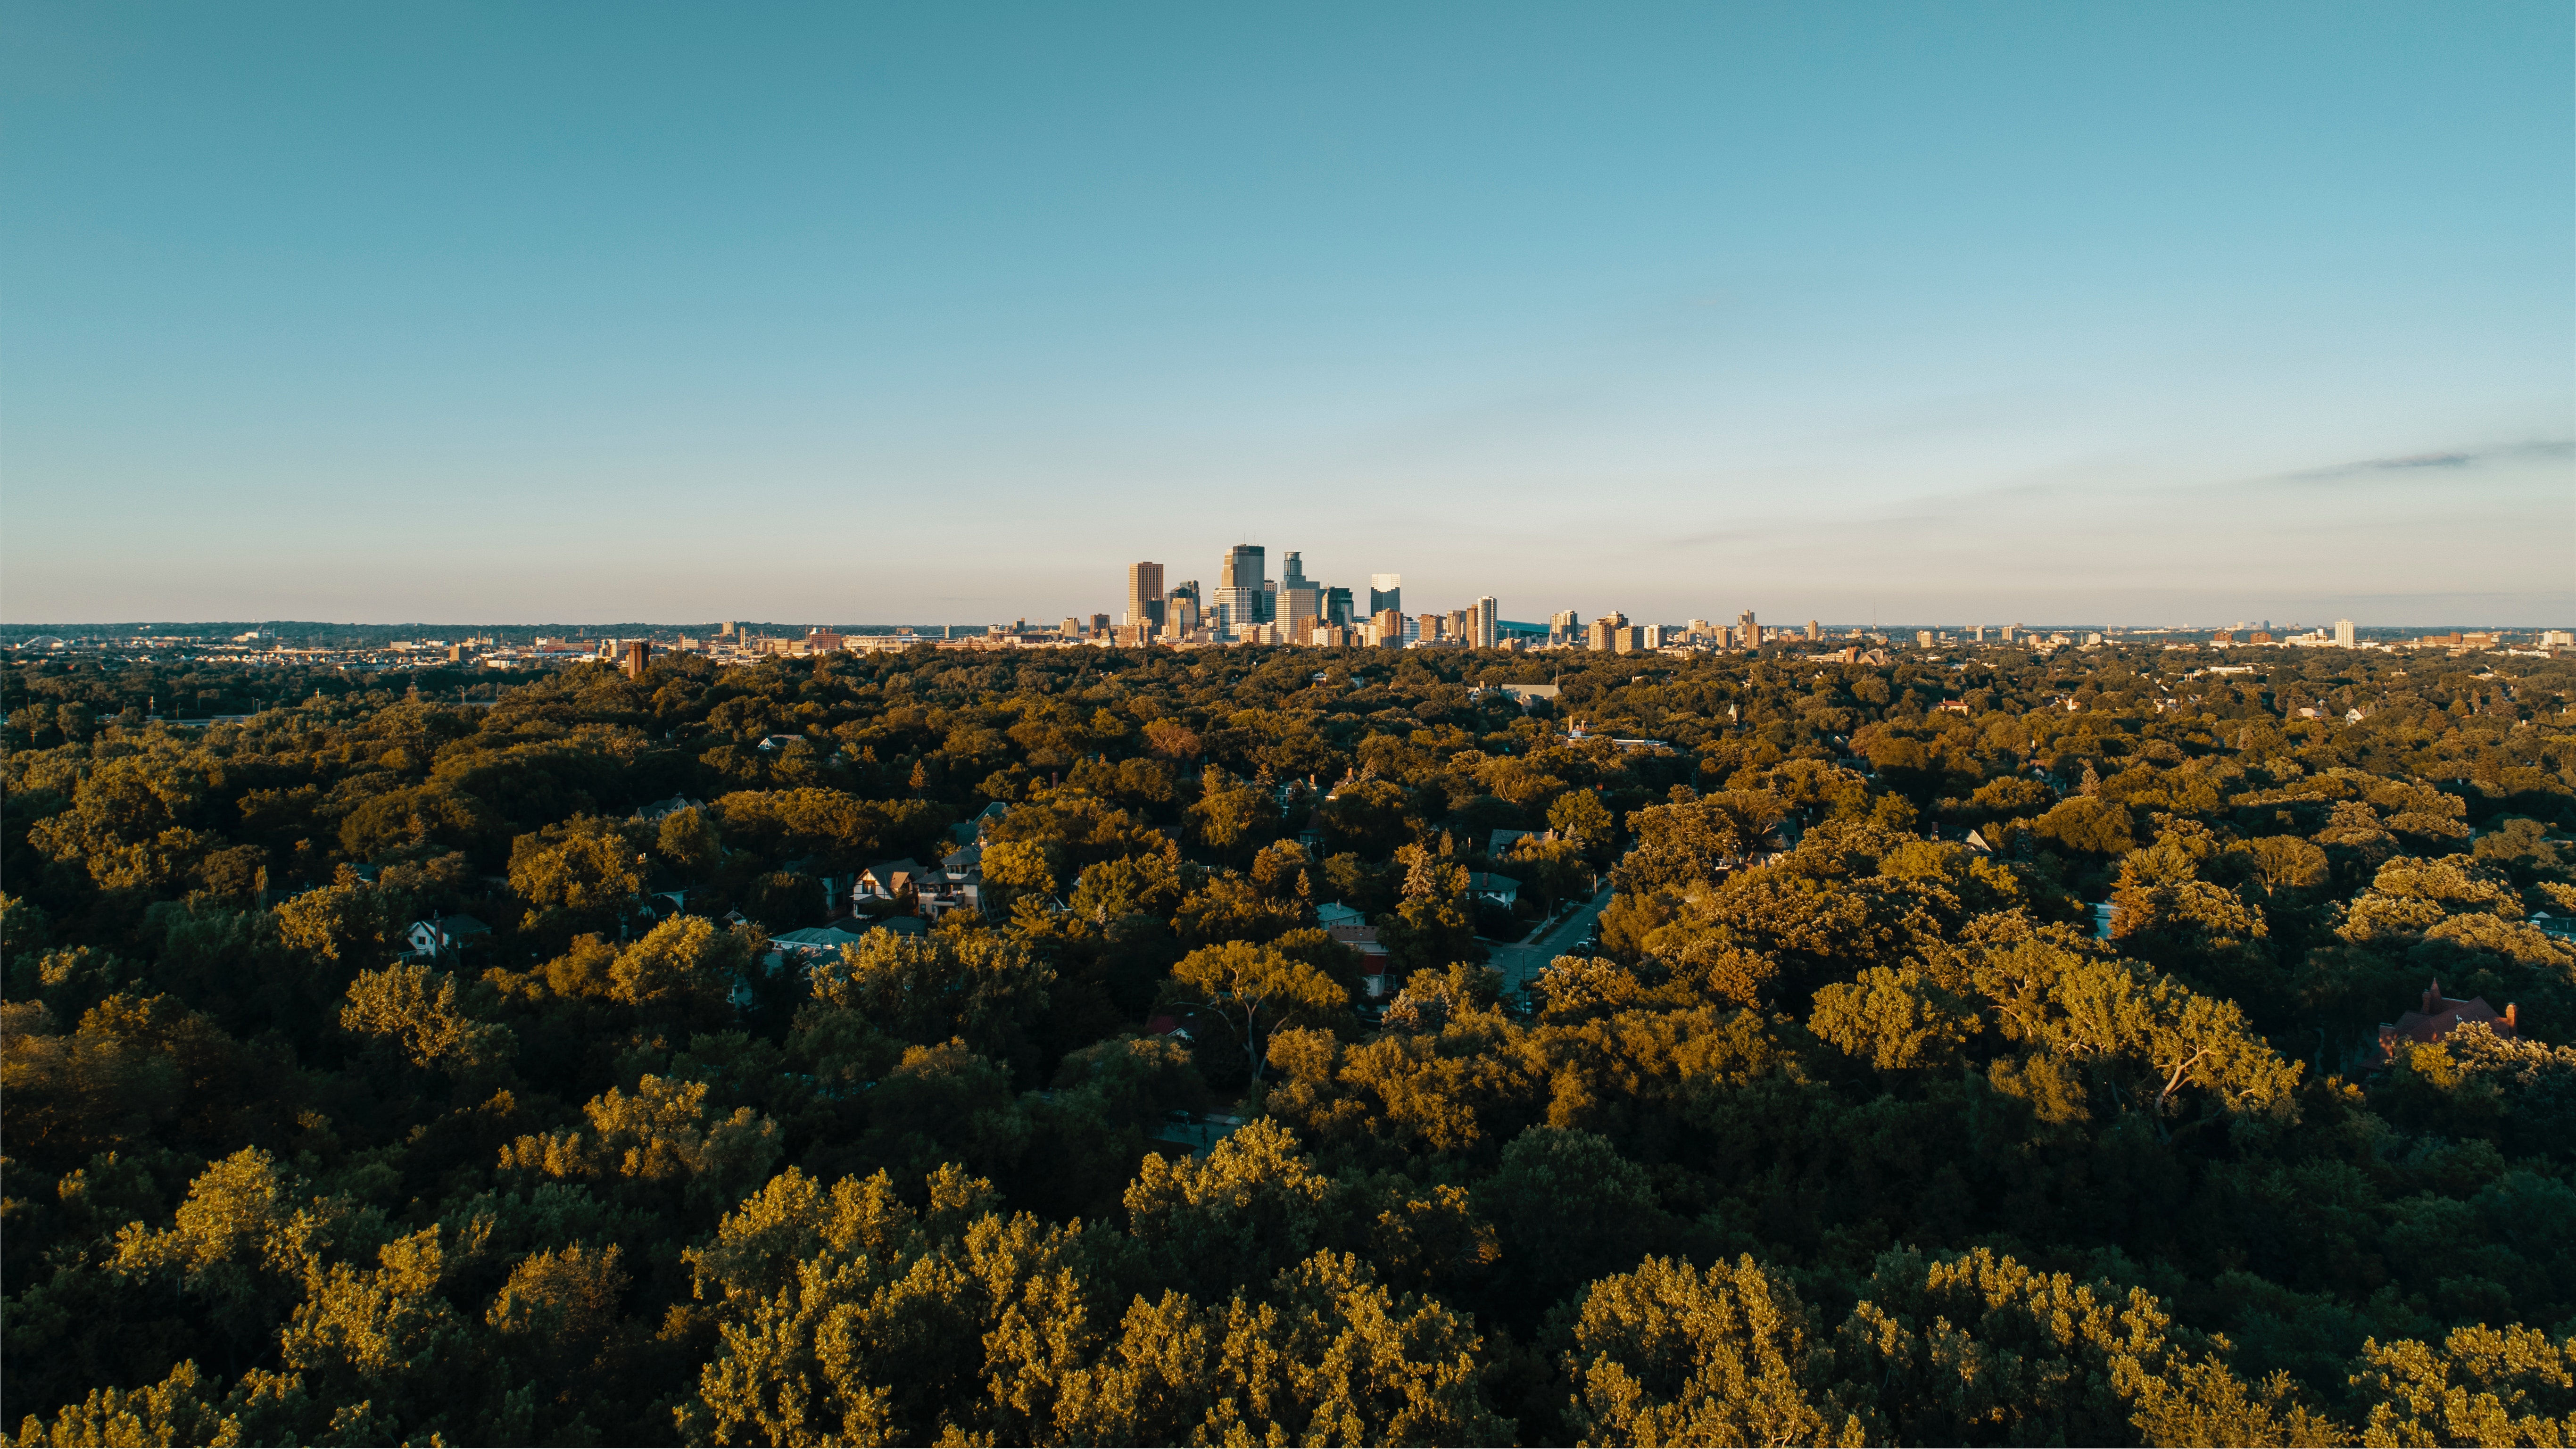
sky, urban area, metropolitan area, city, cityscape, skyline, aerial photography, vegetation, human settlement, daytime, natural landscape, metropolis, natural environment, horizon, tree, cloud, bird's eye view, leaf, downtown, tower block, suburb, residential area, photography, landscape, atmosphere, skyscraper, plant community, hill, tower, architecture, real estate, plant, sunlight, autumn, building, forest, plain, panorama, shrubland, road, condominium, mountain, evening, tourism